John Cameron Bryce

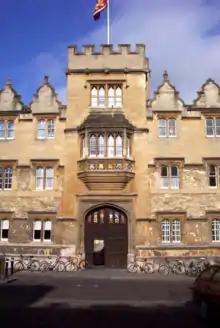

Bryce was born at Hamilton, South Lanarkshire, Scotland. After attending Hamilton Academy, of which he was a Dux medallist, Bryce matriculated in the Faculty of Arts, University of Glasgow, in 1927, graduating in 1932 Master of Arts (Scotland) with a First in English language and literature. Having been awarded the four-year George A. Clark Scholarship, Bryce spent the first year of his scholarship at the University of Heidelberg; his second year at the Sorbonne; and his remaining two years at Oriel College, Oxford.